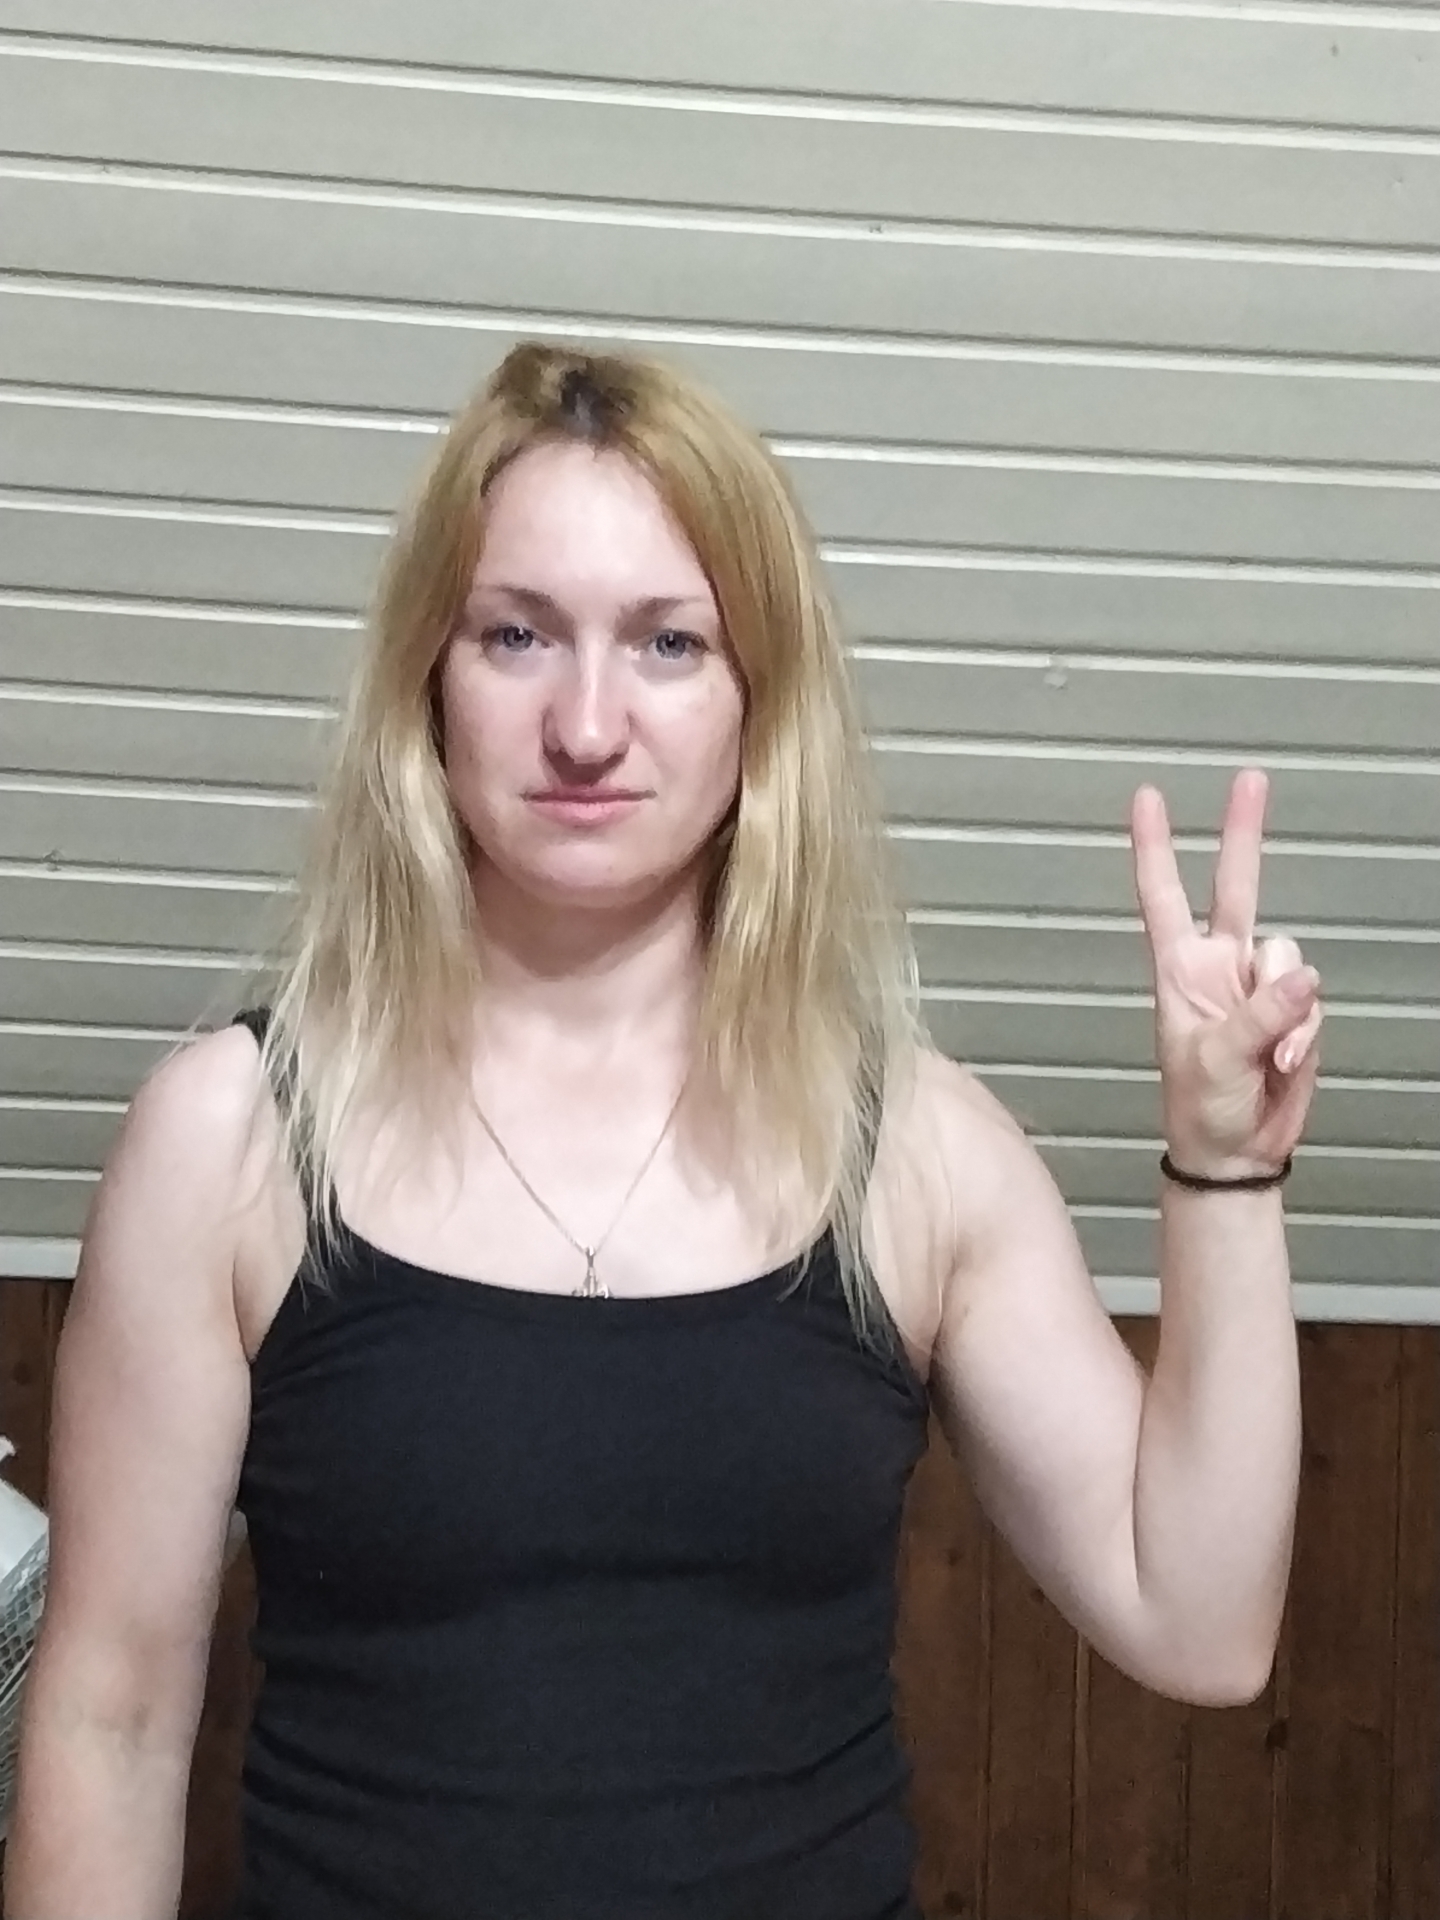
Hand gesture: peace